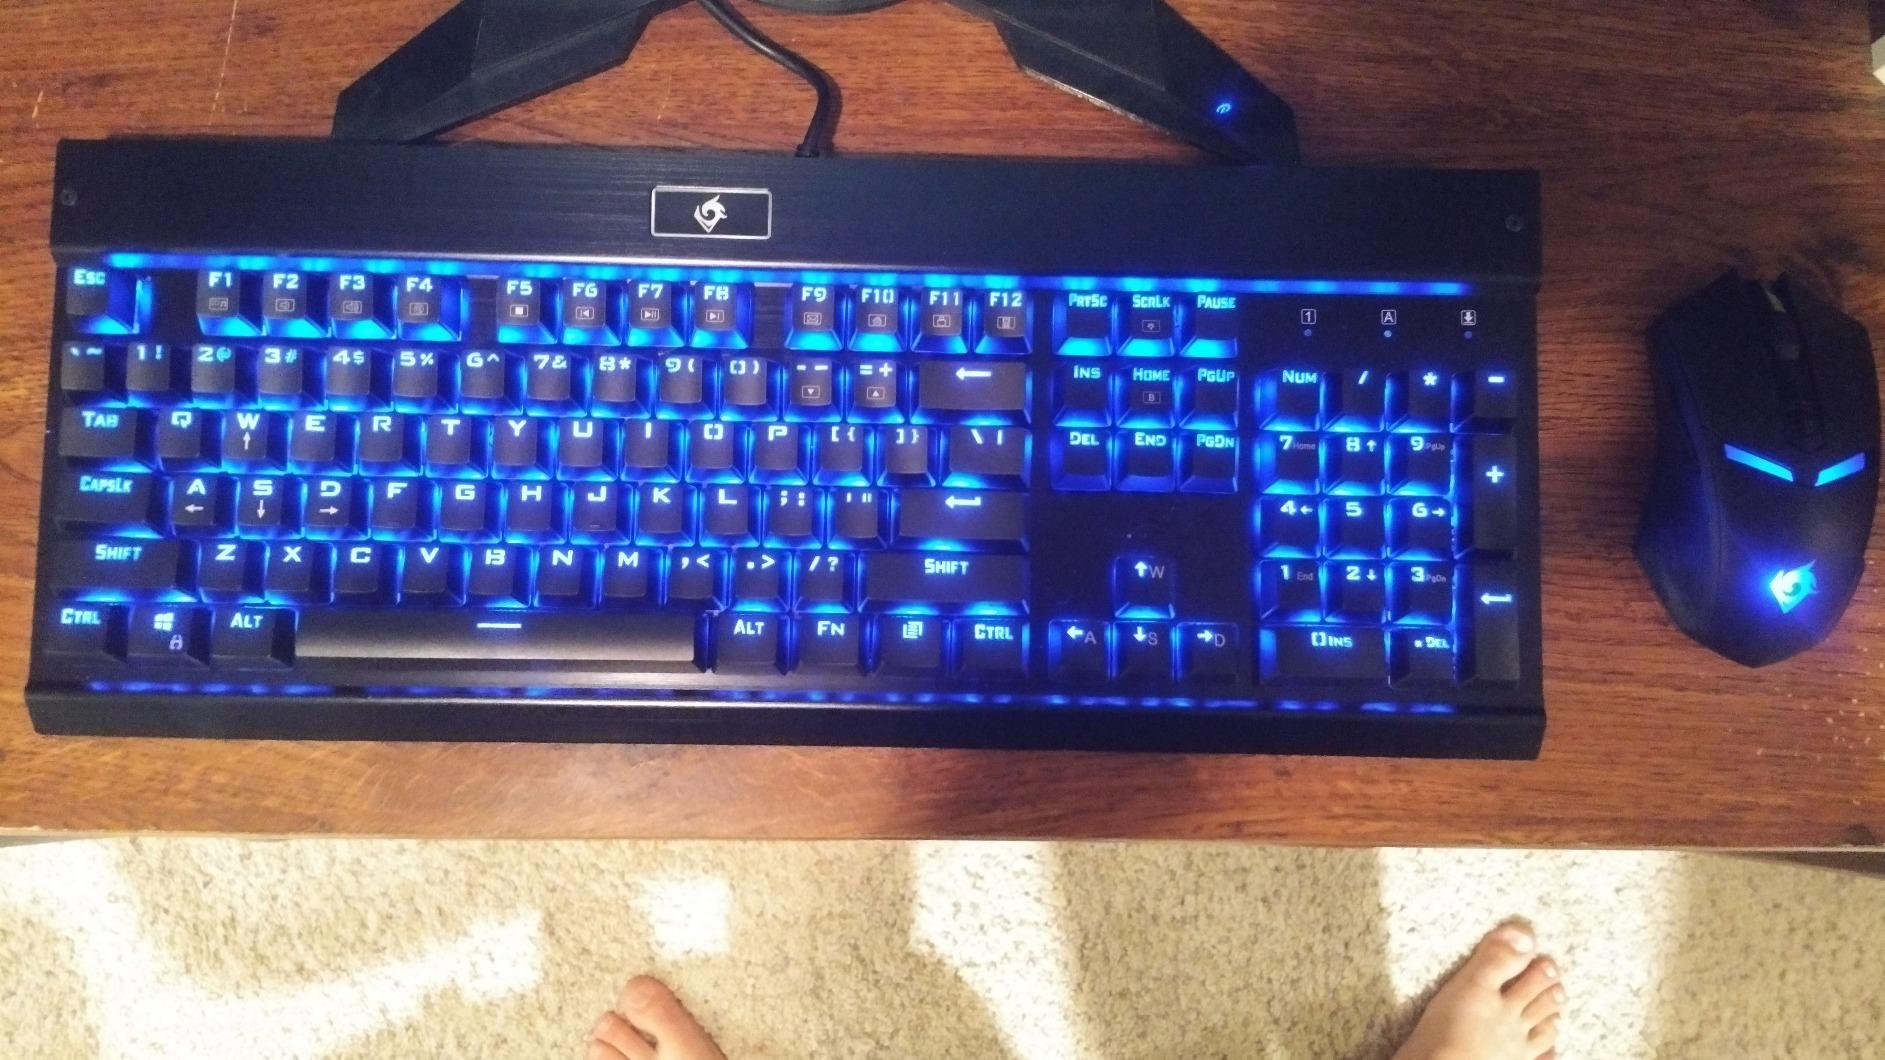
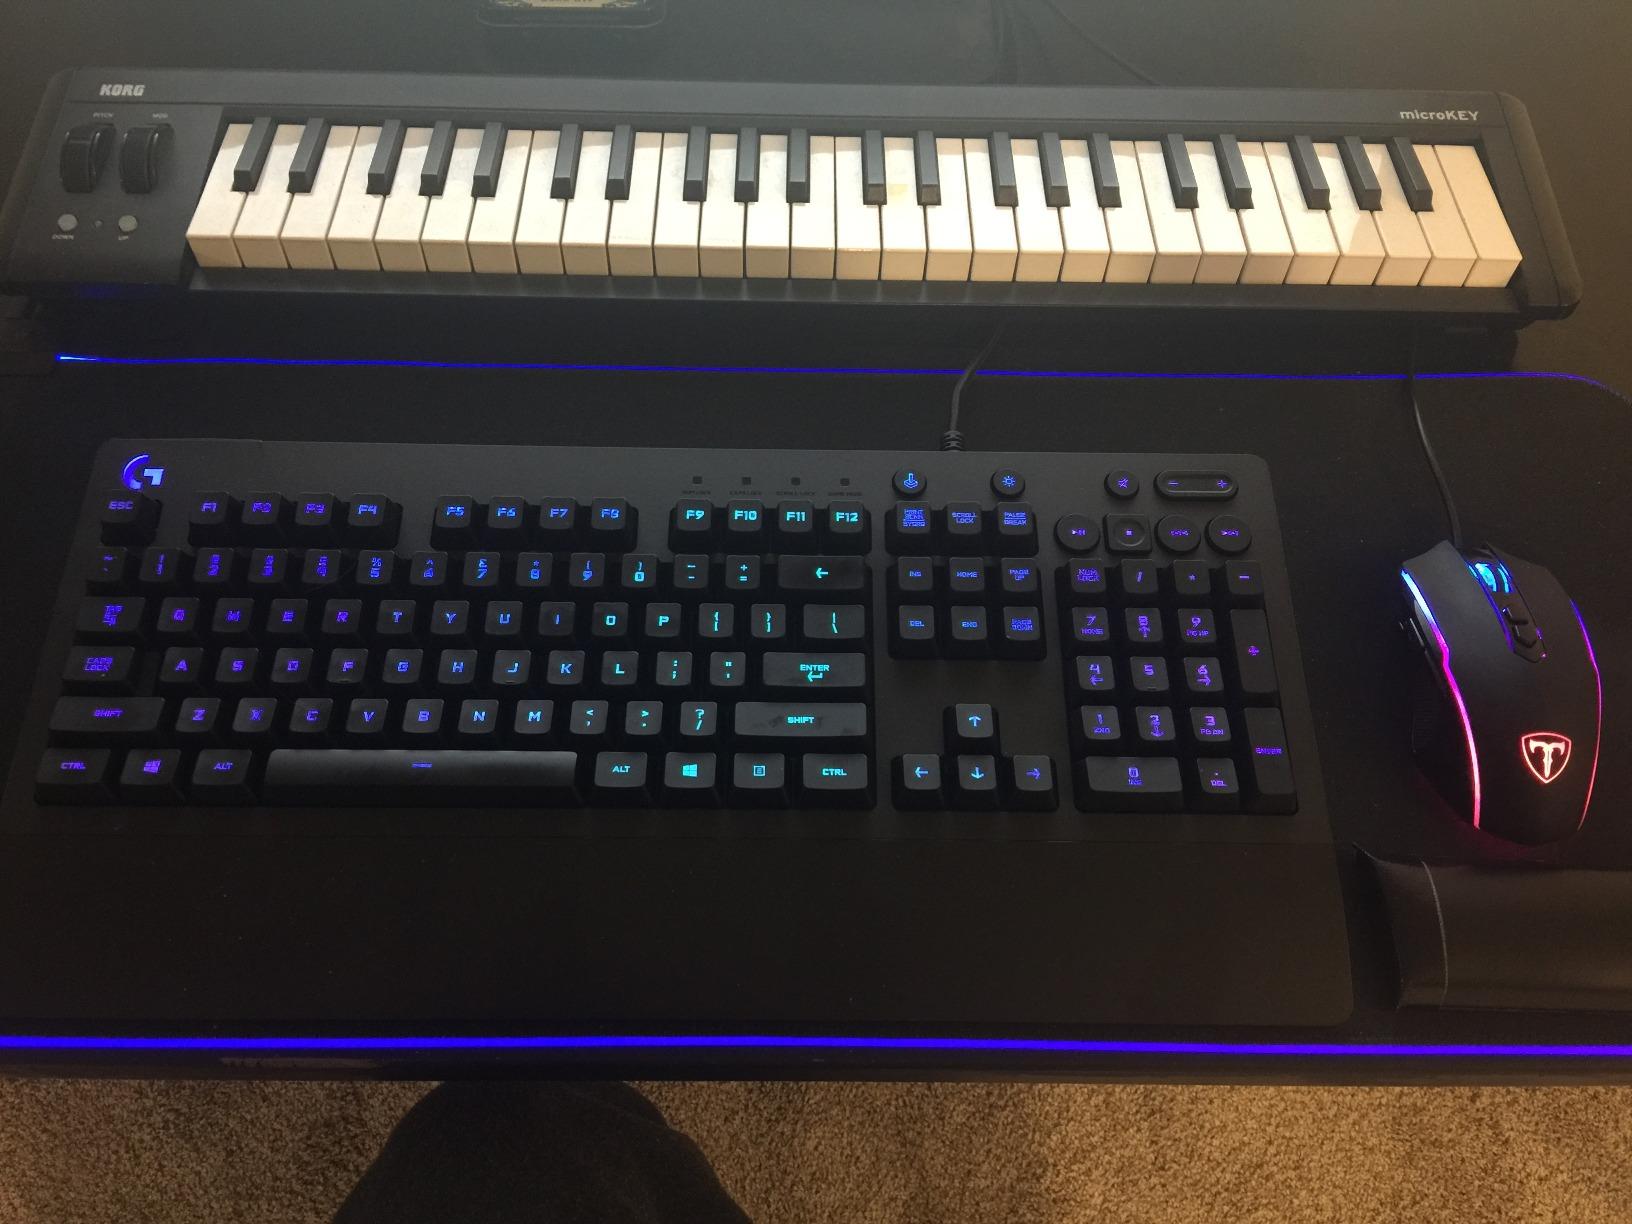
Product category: keyboard
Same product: no